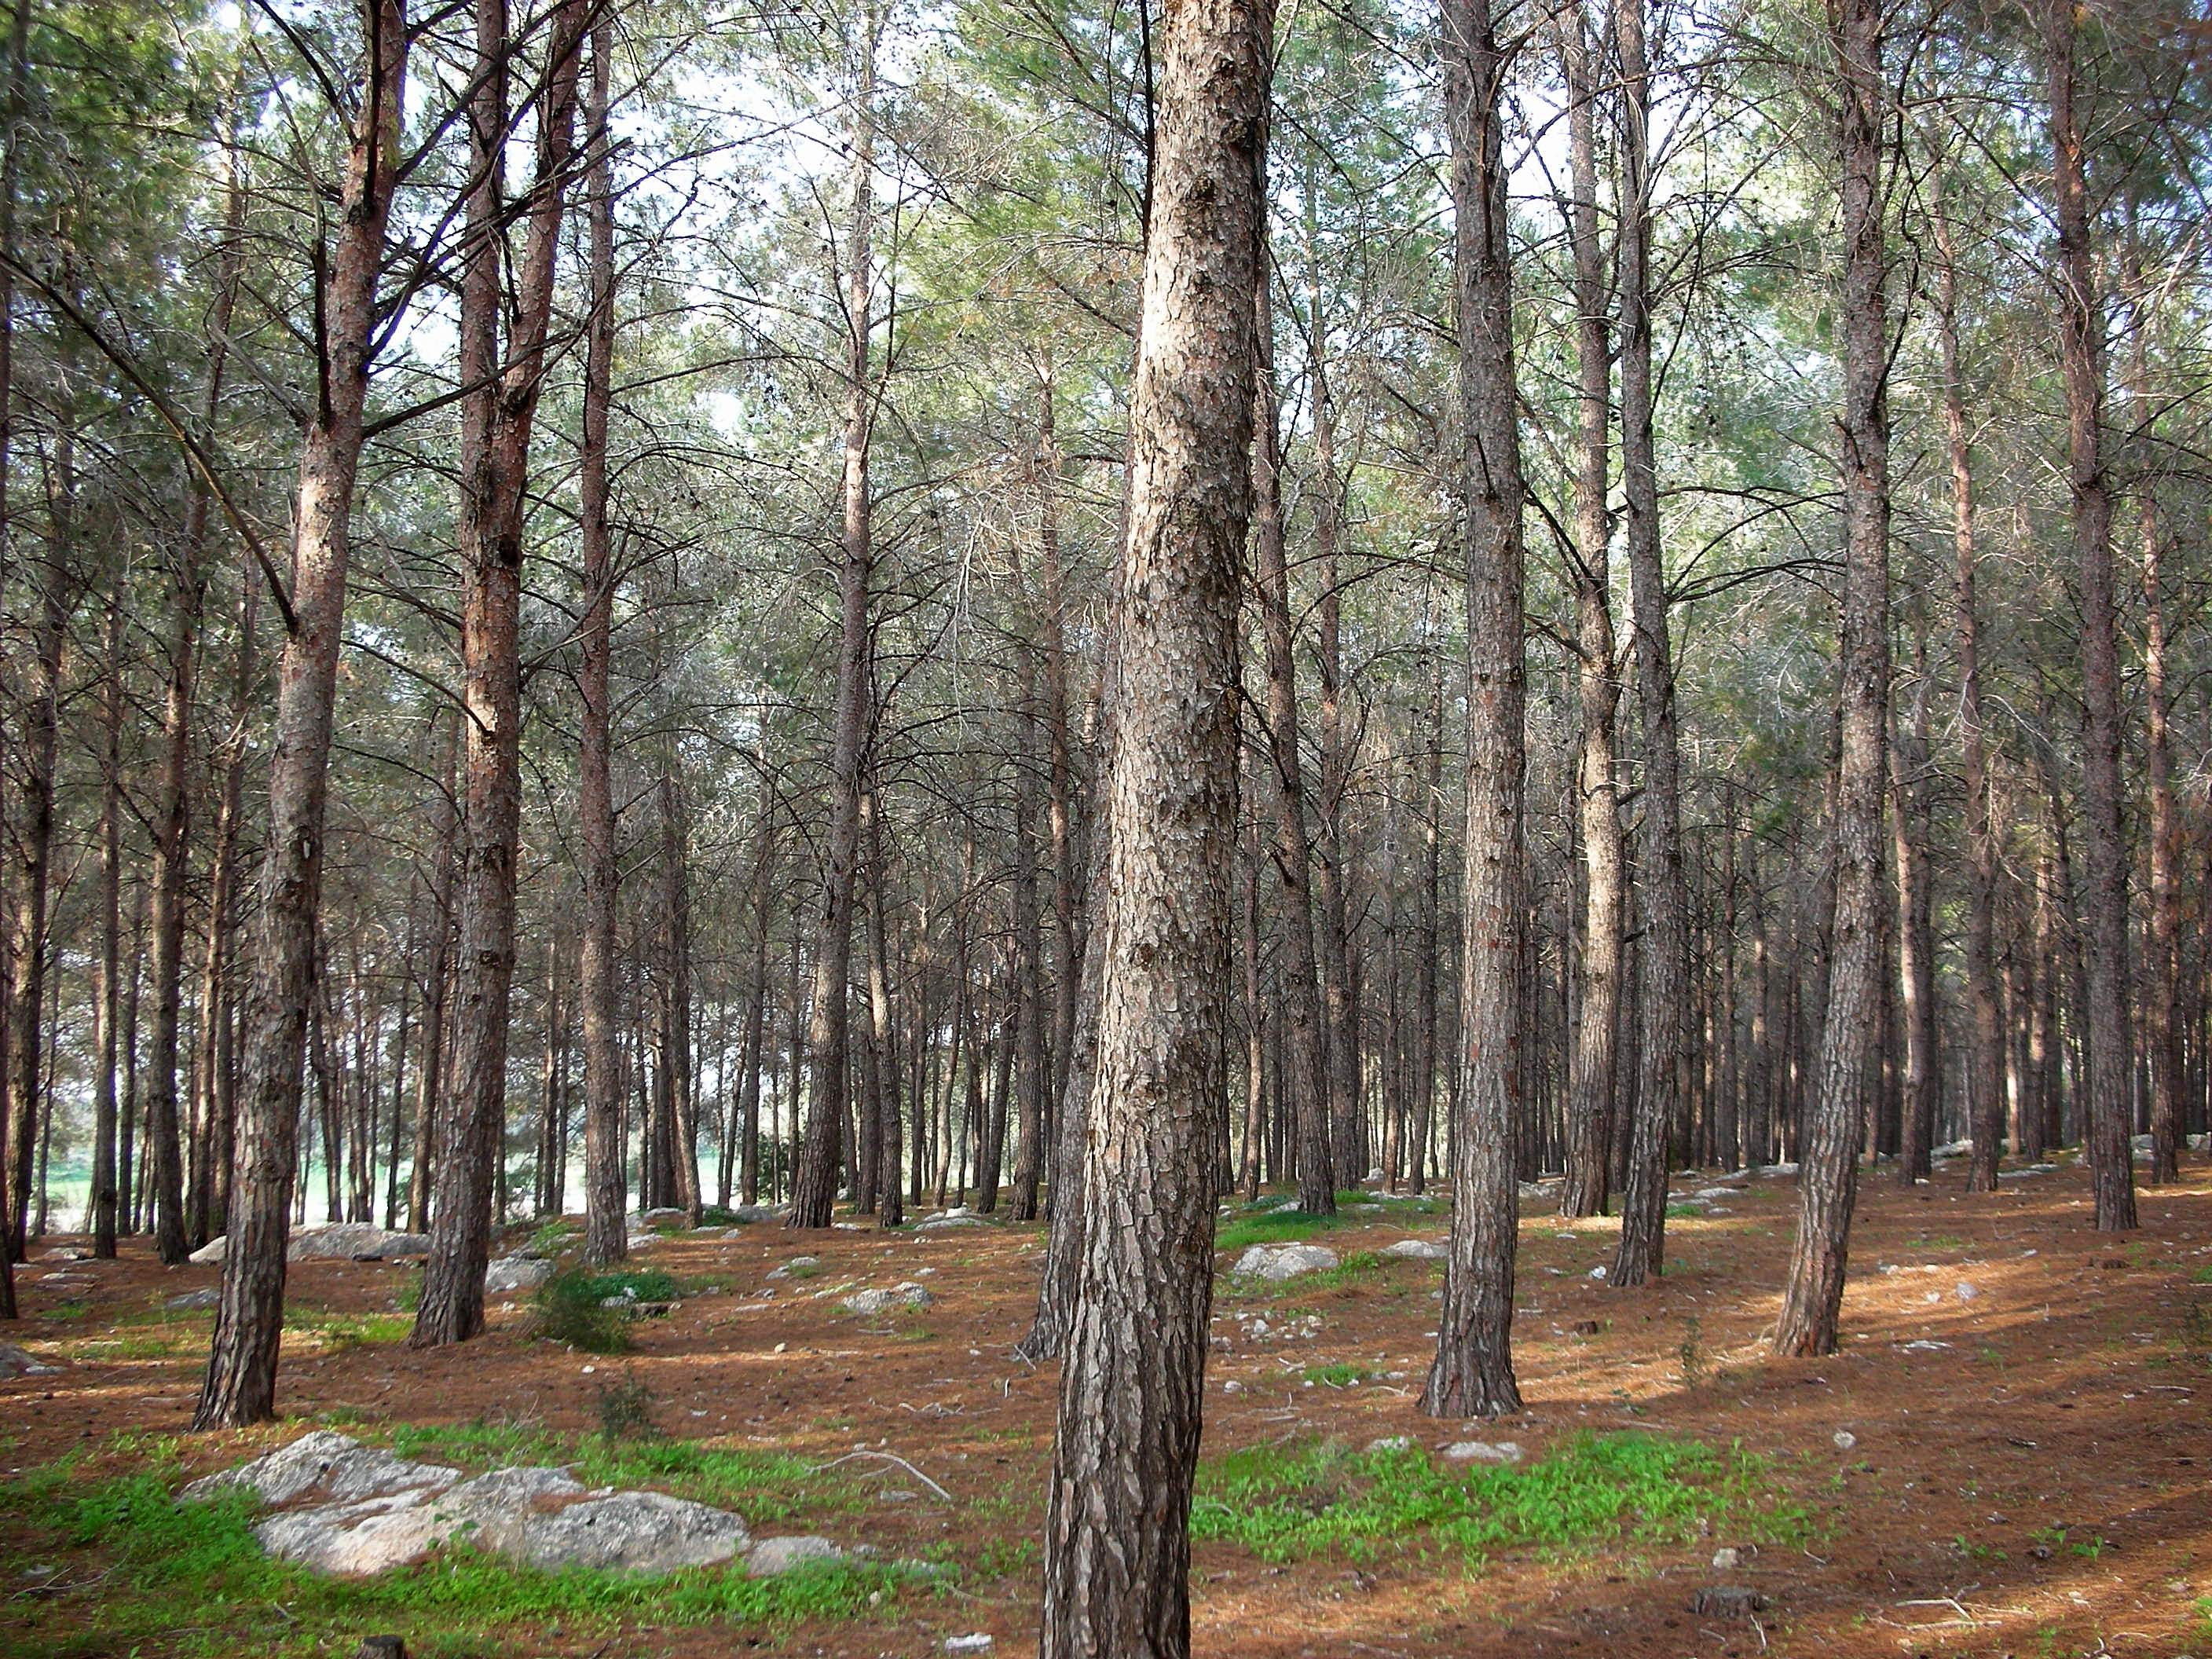
landscape, tree, nature, forest, grass, swamp, wilderness, plant, trail, trunk, bark, pine, spring, green, trees, outdoors, spruce, deciduous, wetland, grove, woodland, habitat, ecosystem, coniferous tree, biome, old growth forest, natural environment, woody plant, temperate broadleaf and mixed forest, temperate coniferous forest, land plant